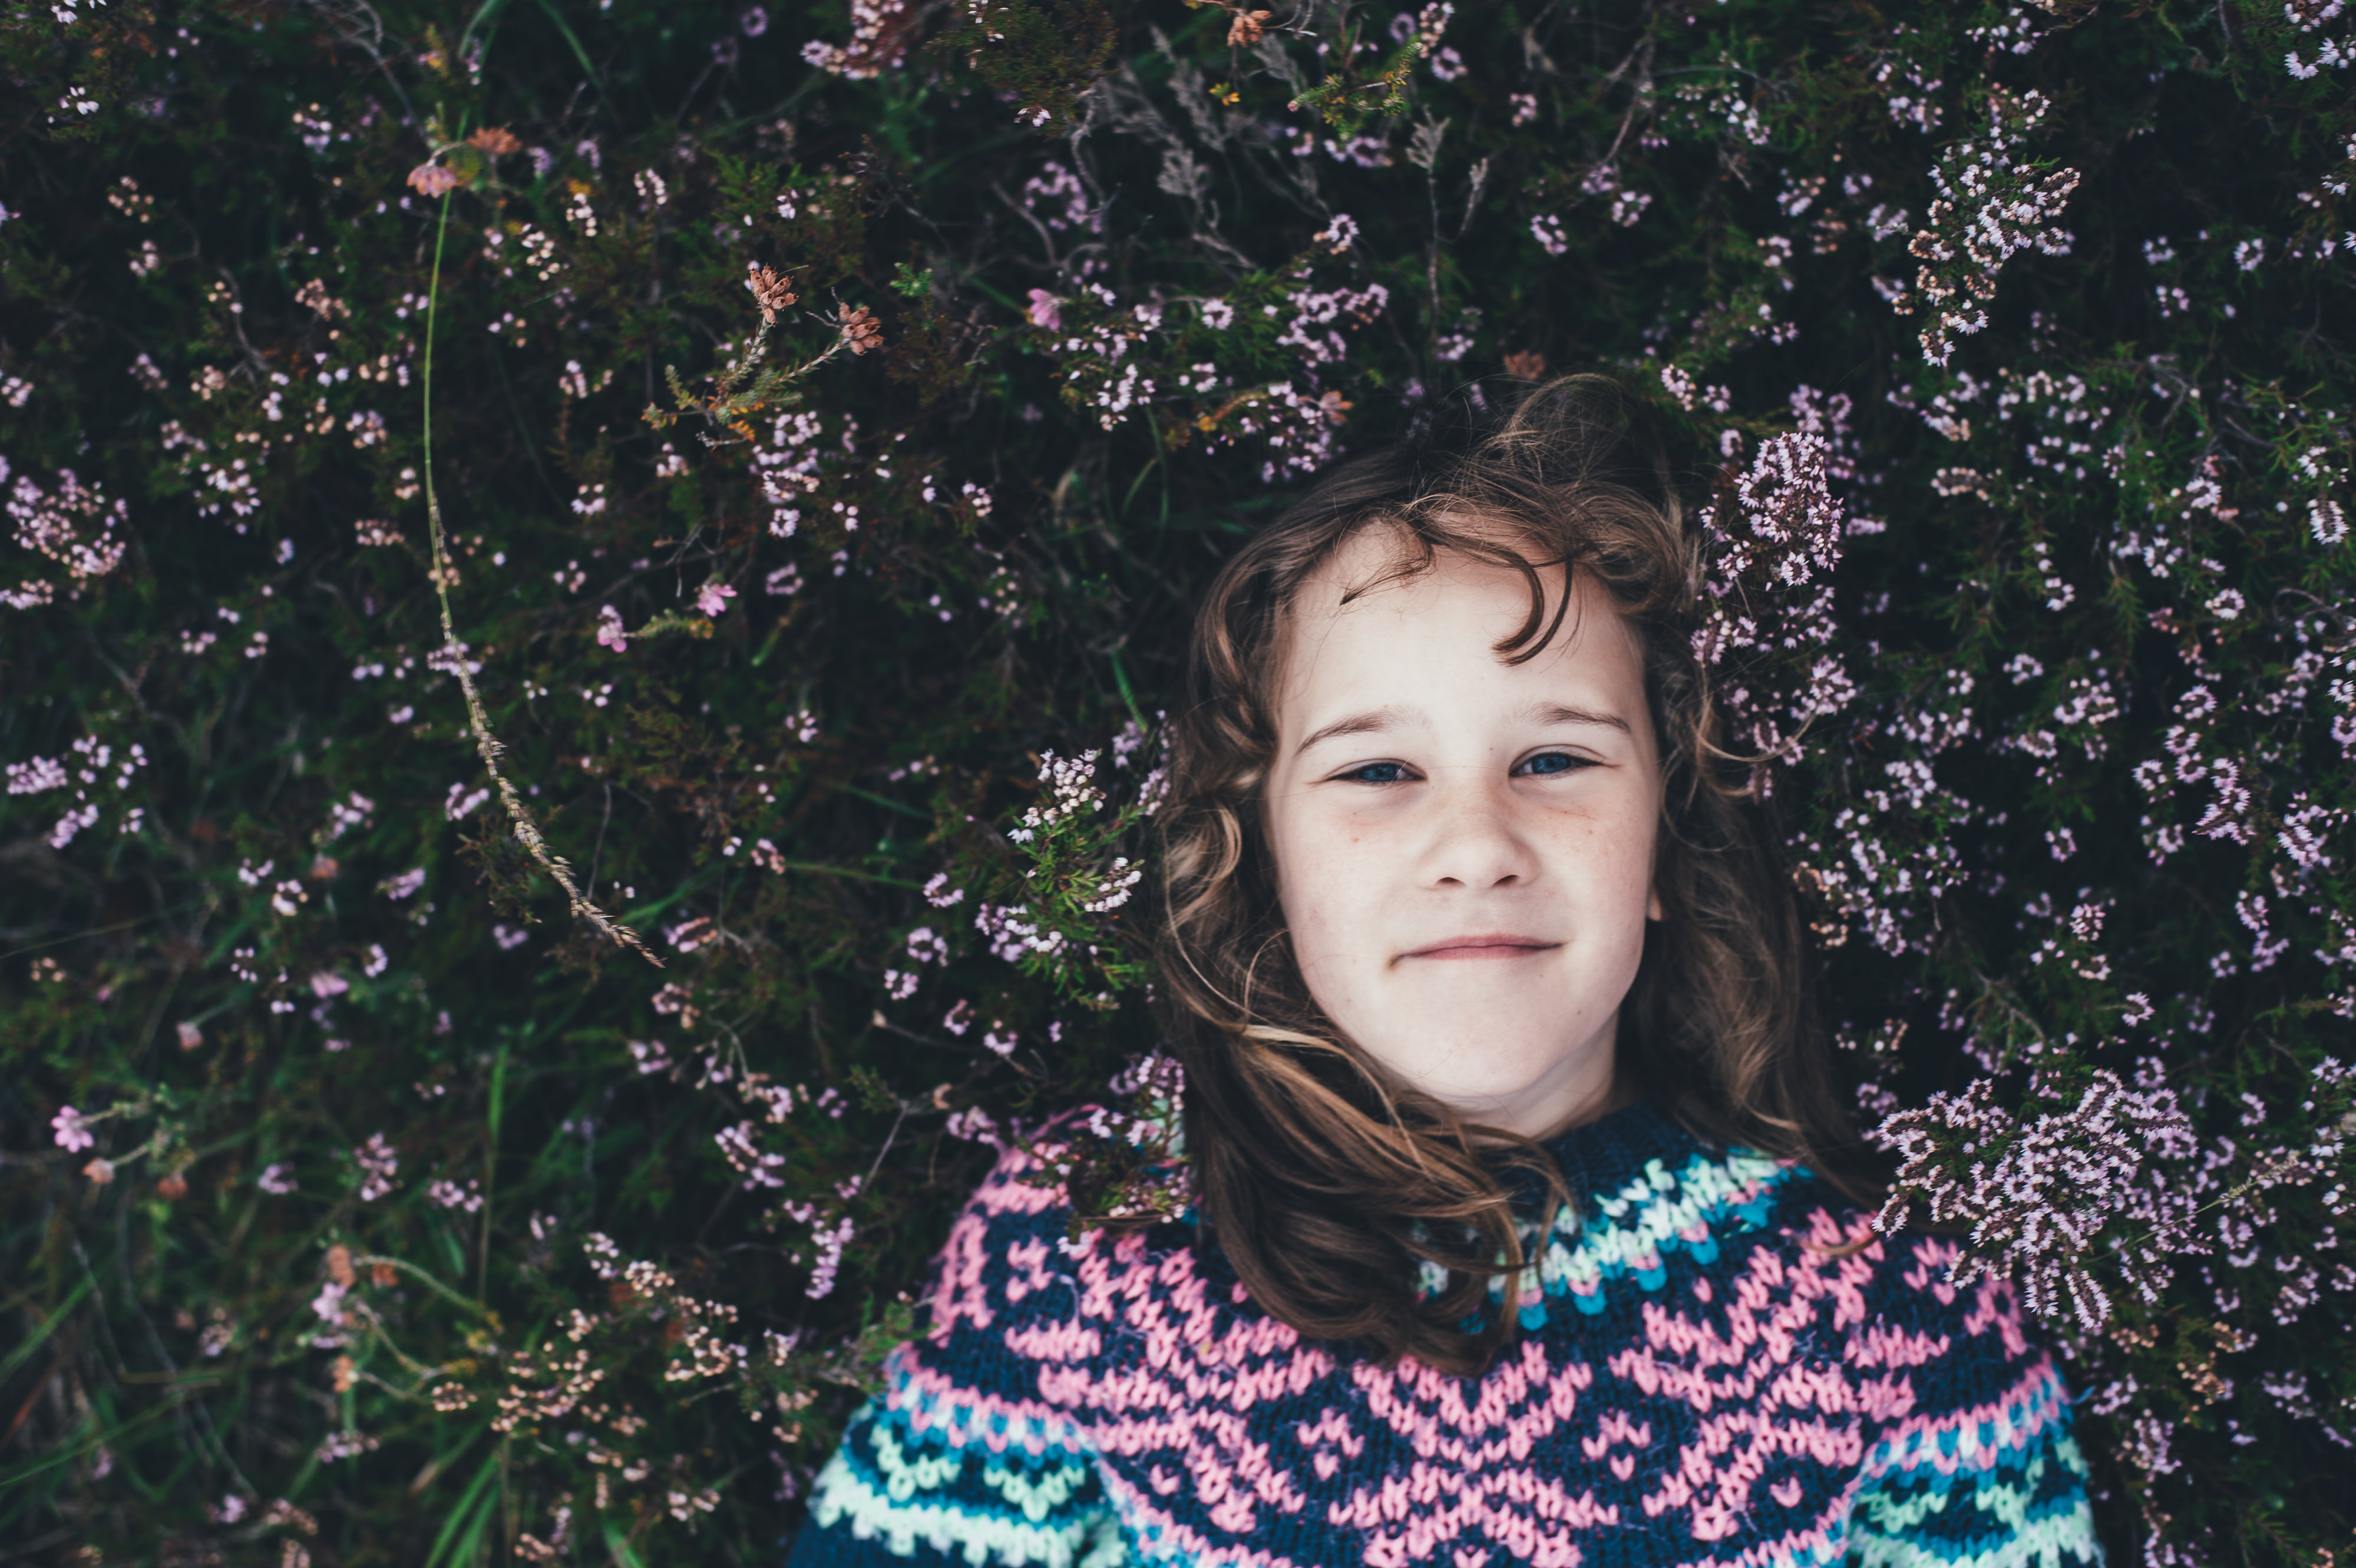
tree, person, people, plant, girl, woman, photography, leaf, flower, cute, female, brunette, portrait, model, young, spring, autumn, flora, season, plants, flowers, crochet, outdoors, face, beautiful, photoshoot, woody plant, public domain images